Polish diaspora

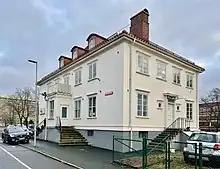
Polish community center in Gothenburg

Polish presence in the territories of present-day Moldova dates back several centuries, as the northern part of modern Transnistria formed part of the Kingdom of Poland before the Partitions of Poland, and the Principality of Moldavia was a vassal state of the Kingdom of Poland and the Polish–Lithuanian Commonwealth at various times. The most numerous Polish communities in Moldova live in the cities of Bălți, Chișinău, Rîbnița (former ) and Tiraspol. According to the 2004 census, comprising both Moldova and Transnistria, there were 4,174 Poles in the country.